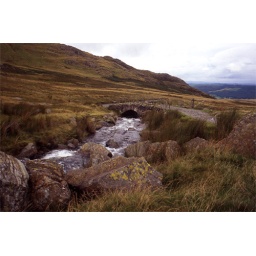
Little stone bridge in Coniston in The Lakes.